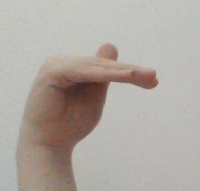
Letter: khaa